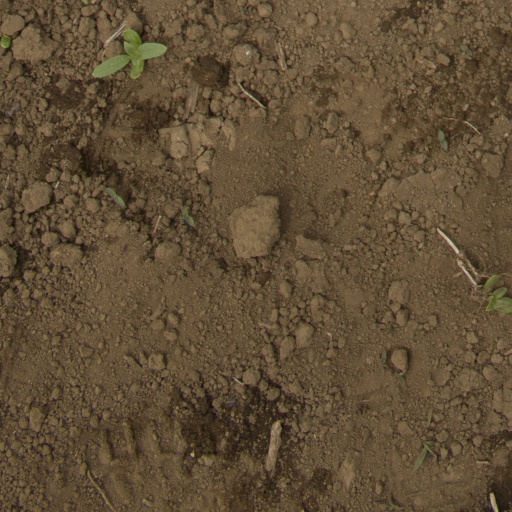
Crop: Jerusalem artichoke